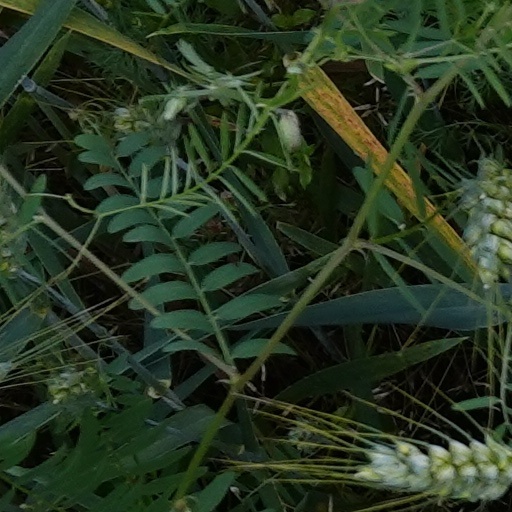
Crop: wheat